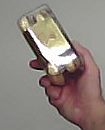
Product: rocher_chocolate